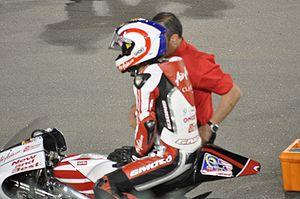
Muhammad Zulfahmi Mohd Khairuddin est un pilote de vitesse moto malaisien.